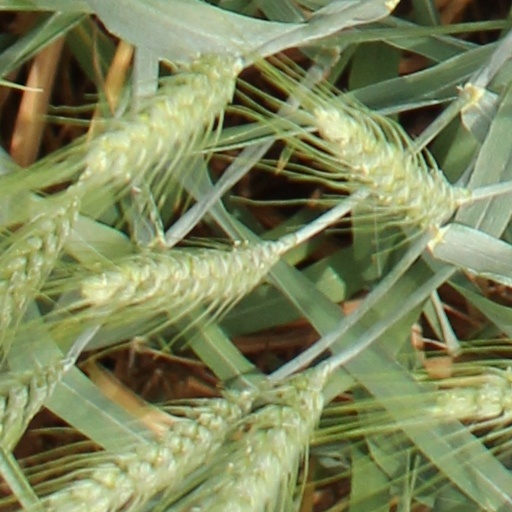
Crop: wheat